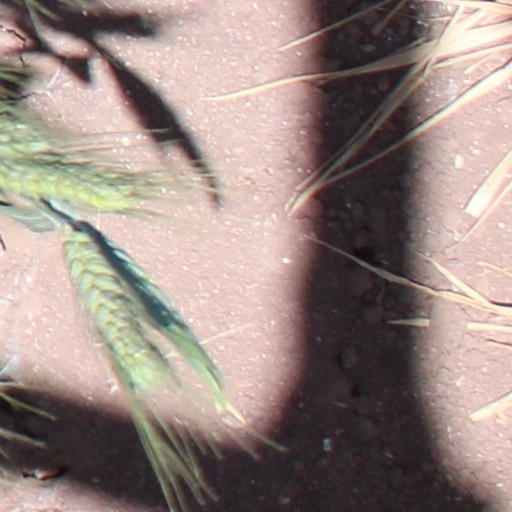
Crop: wheat